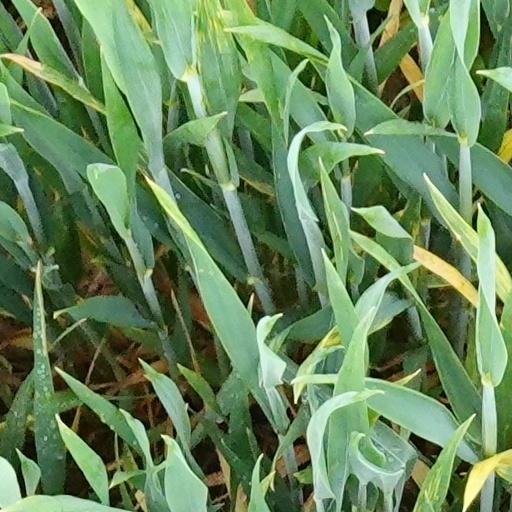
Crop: wheat